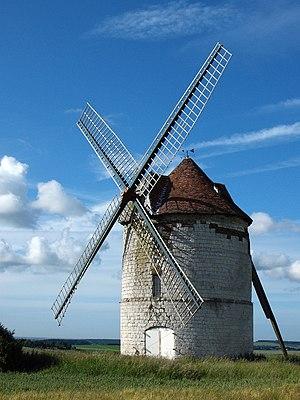
Le moulin à vent de Nortbécourt (Pas-de-Calais, France).
Le moulin à vent est un dispositif qui transforme l’énergie éolienne en mouvement rotatif au moyen d’ailes ajustables. En tant que moulin, il est utilisé le plus souvent pour moudre des céréales, broyer, piler, pulvériser diverses substances, presser des drupes ou écraser des olives pour produire de l'huile; il a pu aussi servir à actionner une pompe, par exemple pour l’irrigation ou pour assécher les polders; ou un groupe de scies.
Mentque-Nortbécourt est une commune française située dans le département du Pas-de-Calais en région Hauts-de-France.